La Loche

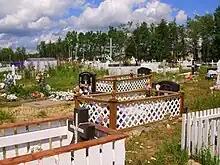
La Loche Cemetery

In 1820 George Back while travelling through with Franklin's Coppermine expedition of 1819–1822 stopped at Lac La Loche House (the HBC trading post). He described this post as "logs piled one above the other with mud and moss to fill up the crevices - there is a single partition which divides the Master's room from that of the men. - the former has half a roof to it - some parchment windows make up the whole". The NWC Post, he wrote was "a square and flat roofed hut just seven feet high - neither wind nor weather tight in which are stowed - Master, men, women, children, dogs and sledges".